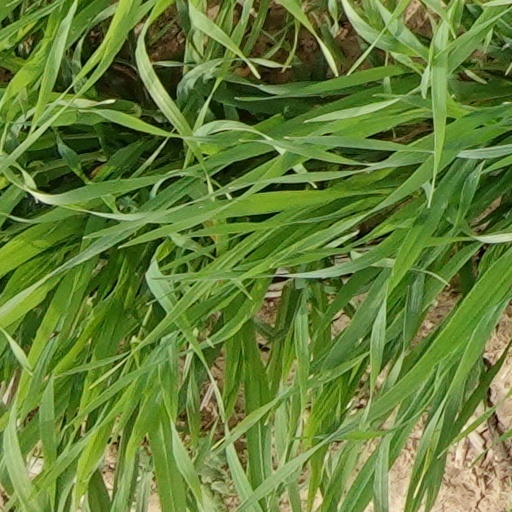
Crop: wheat